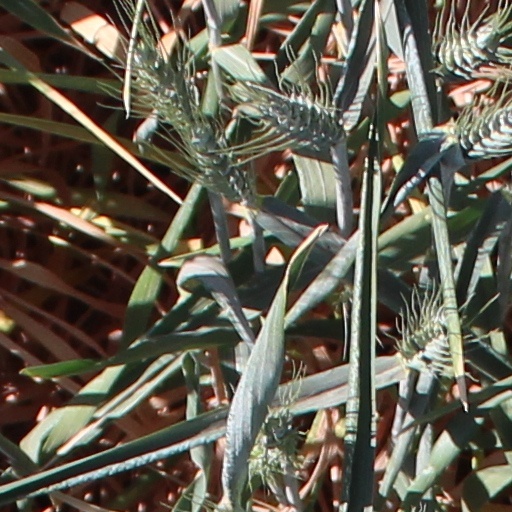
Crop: wheat